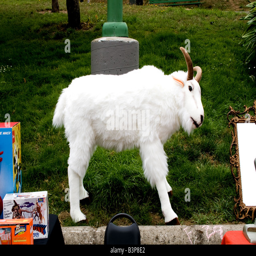
artificial goat standing on a wall